Korean War

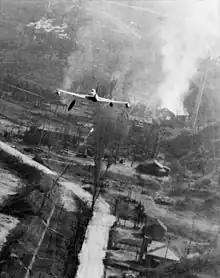
A USAF Lockheed P-80 Shooting Star dropping napalm in Korea, May 1952

Since the armistice, there have been incursions and acts of aggression by North Korea. From 1966 to 1969, many cross-border incursions took place in what has been referred to as the Korean DMZ Conflict or Second Korean War. In 1968, a North Korean commando team unsuccessfully attempted to assassinate South Korean president Park Chung Hee in the Blue House Raid. In 1976, the Korean axe murder incident was widely publicized. Since 1974, 4 incursion tunnels leading to Seoul have been uncovered. In 2010, a North Korean submarine torpedoed and sank the South Korean corvette , resulting in the deaths of 46 sailors. Again in 2010, North Korea fired artillery shells on Yeonpyeong island, killing 2 military personnel and 2 civilians.